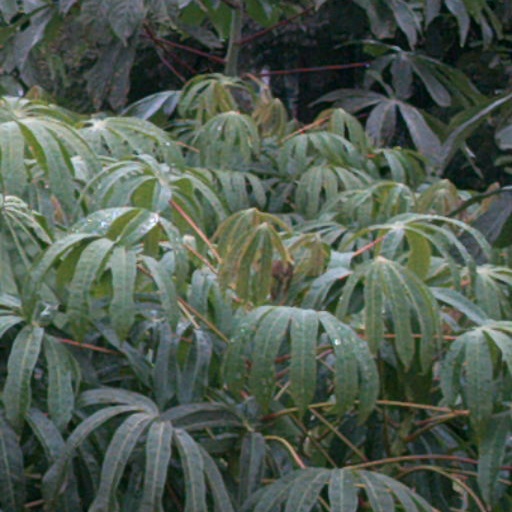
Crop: cassava